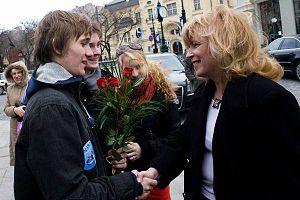
Iveta Radičová, née Karafiátová le 7 décembre 1956 à Bratislava, est une femme d'État slovaque, ancienne membre de l'Union démocrate et chrétienne slovaque - Parti démocrate, dont elle a été vice-présidente.